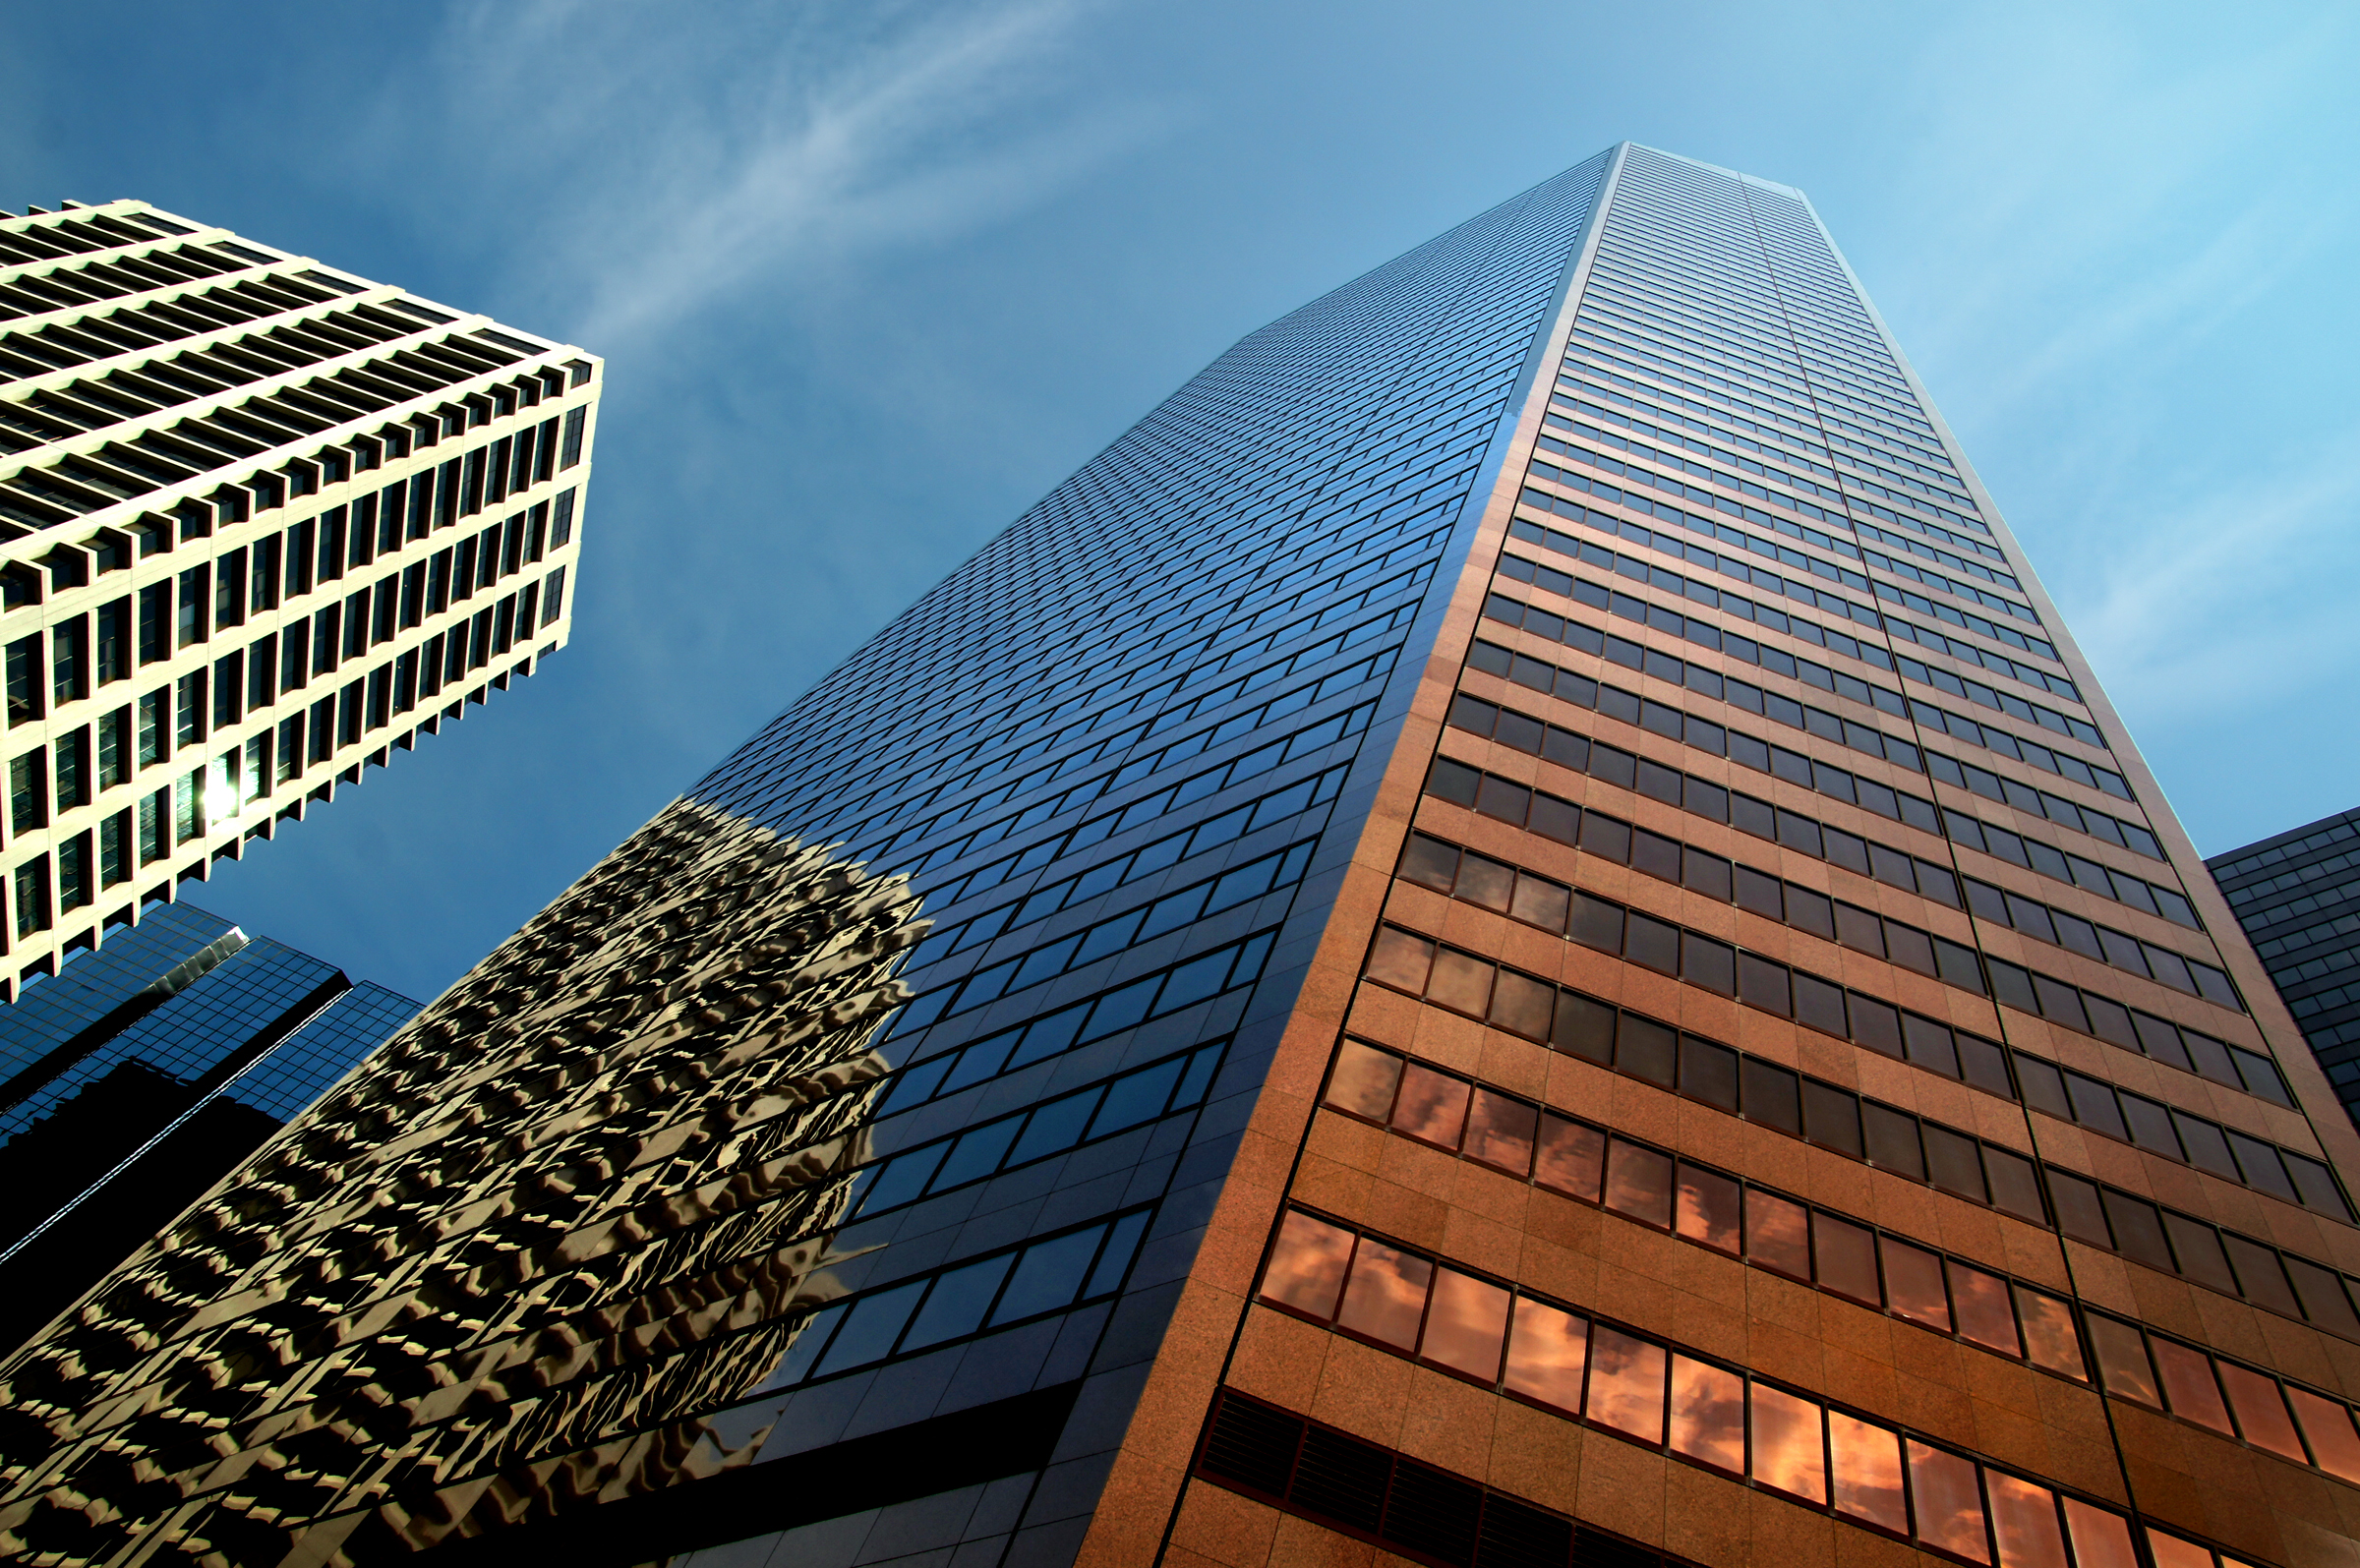
architecture, building, city, skyscraper, highrise, cityscape, downtown, line, tower, landmark, facade, professional, tower block, canada, glasswall, calgary, alberta, tallbuildings, suncorbuildingcalgary, bankershall, shape, headquarters, metropolis, condominium, neighbourhood, urban area, human settlement, metropolitan area